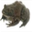
Label: frog